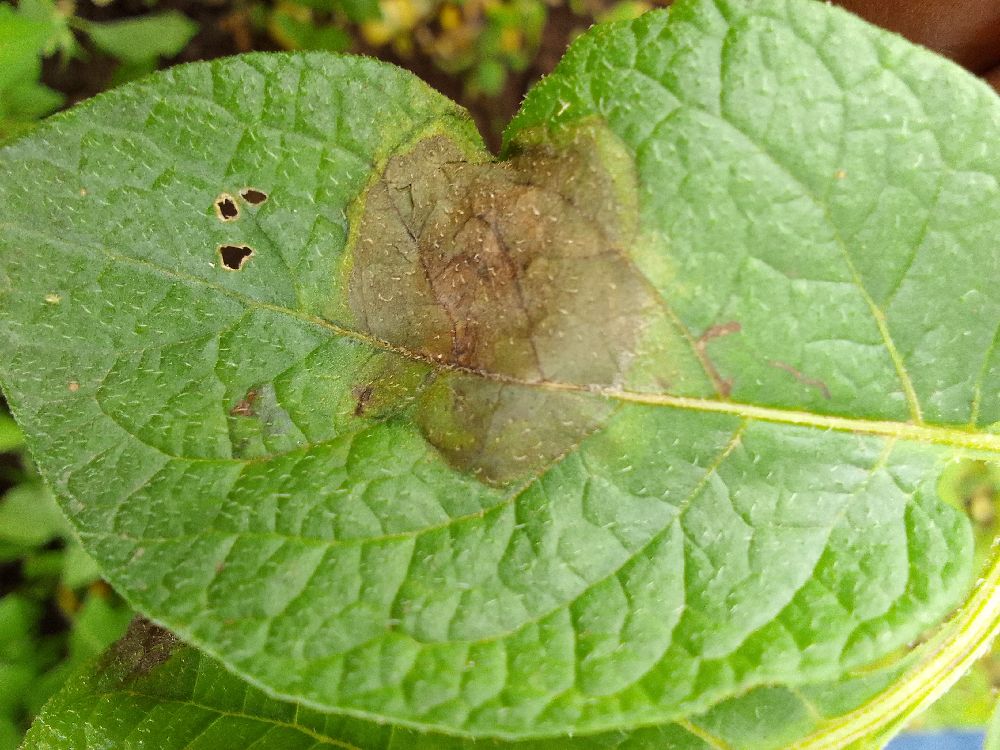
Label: Late blight